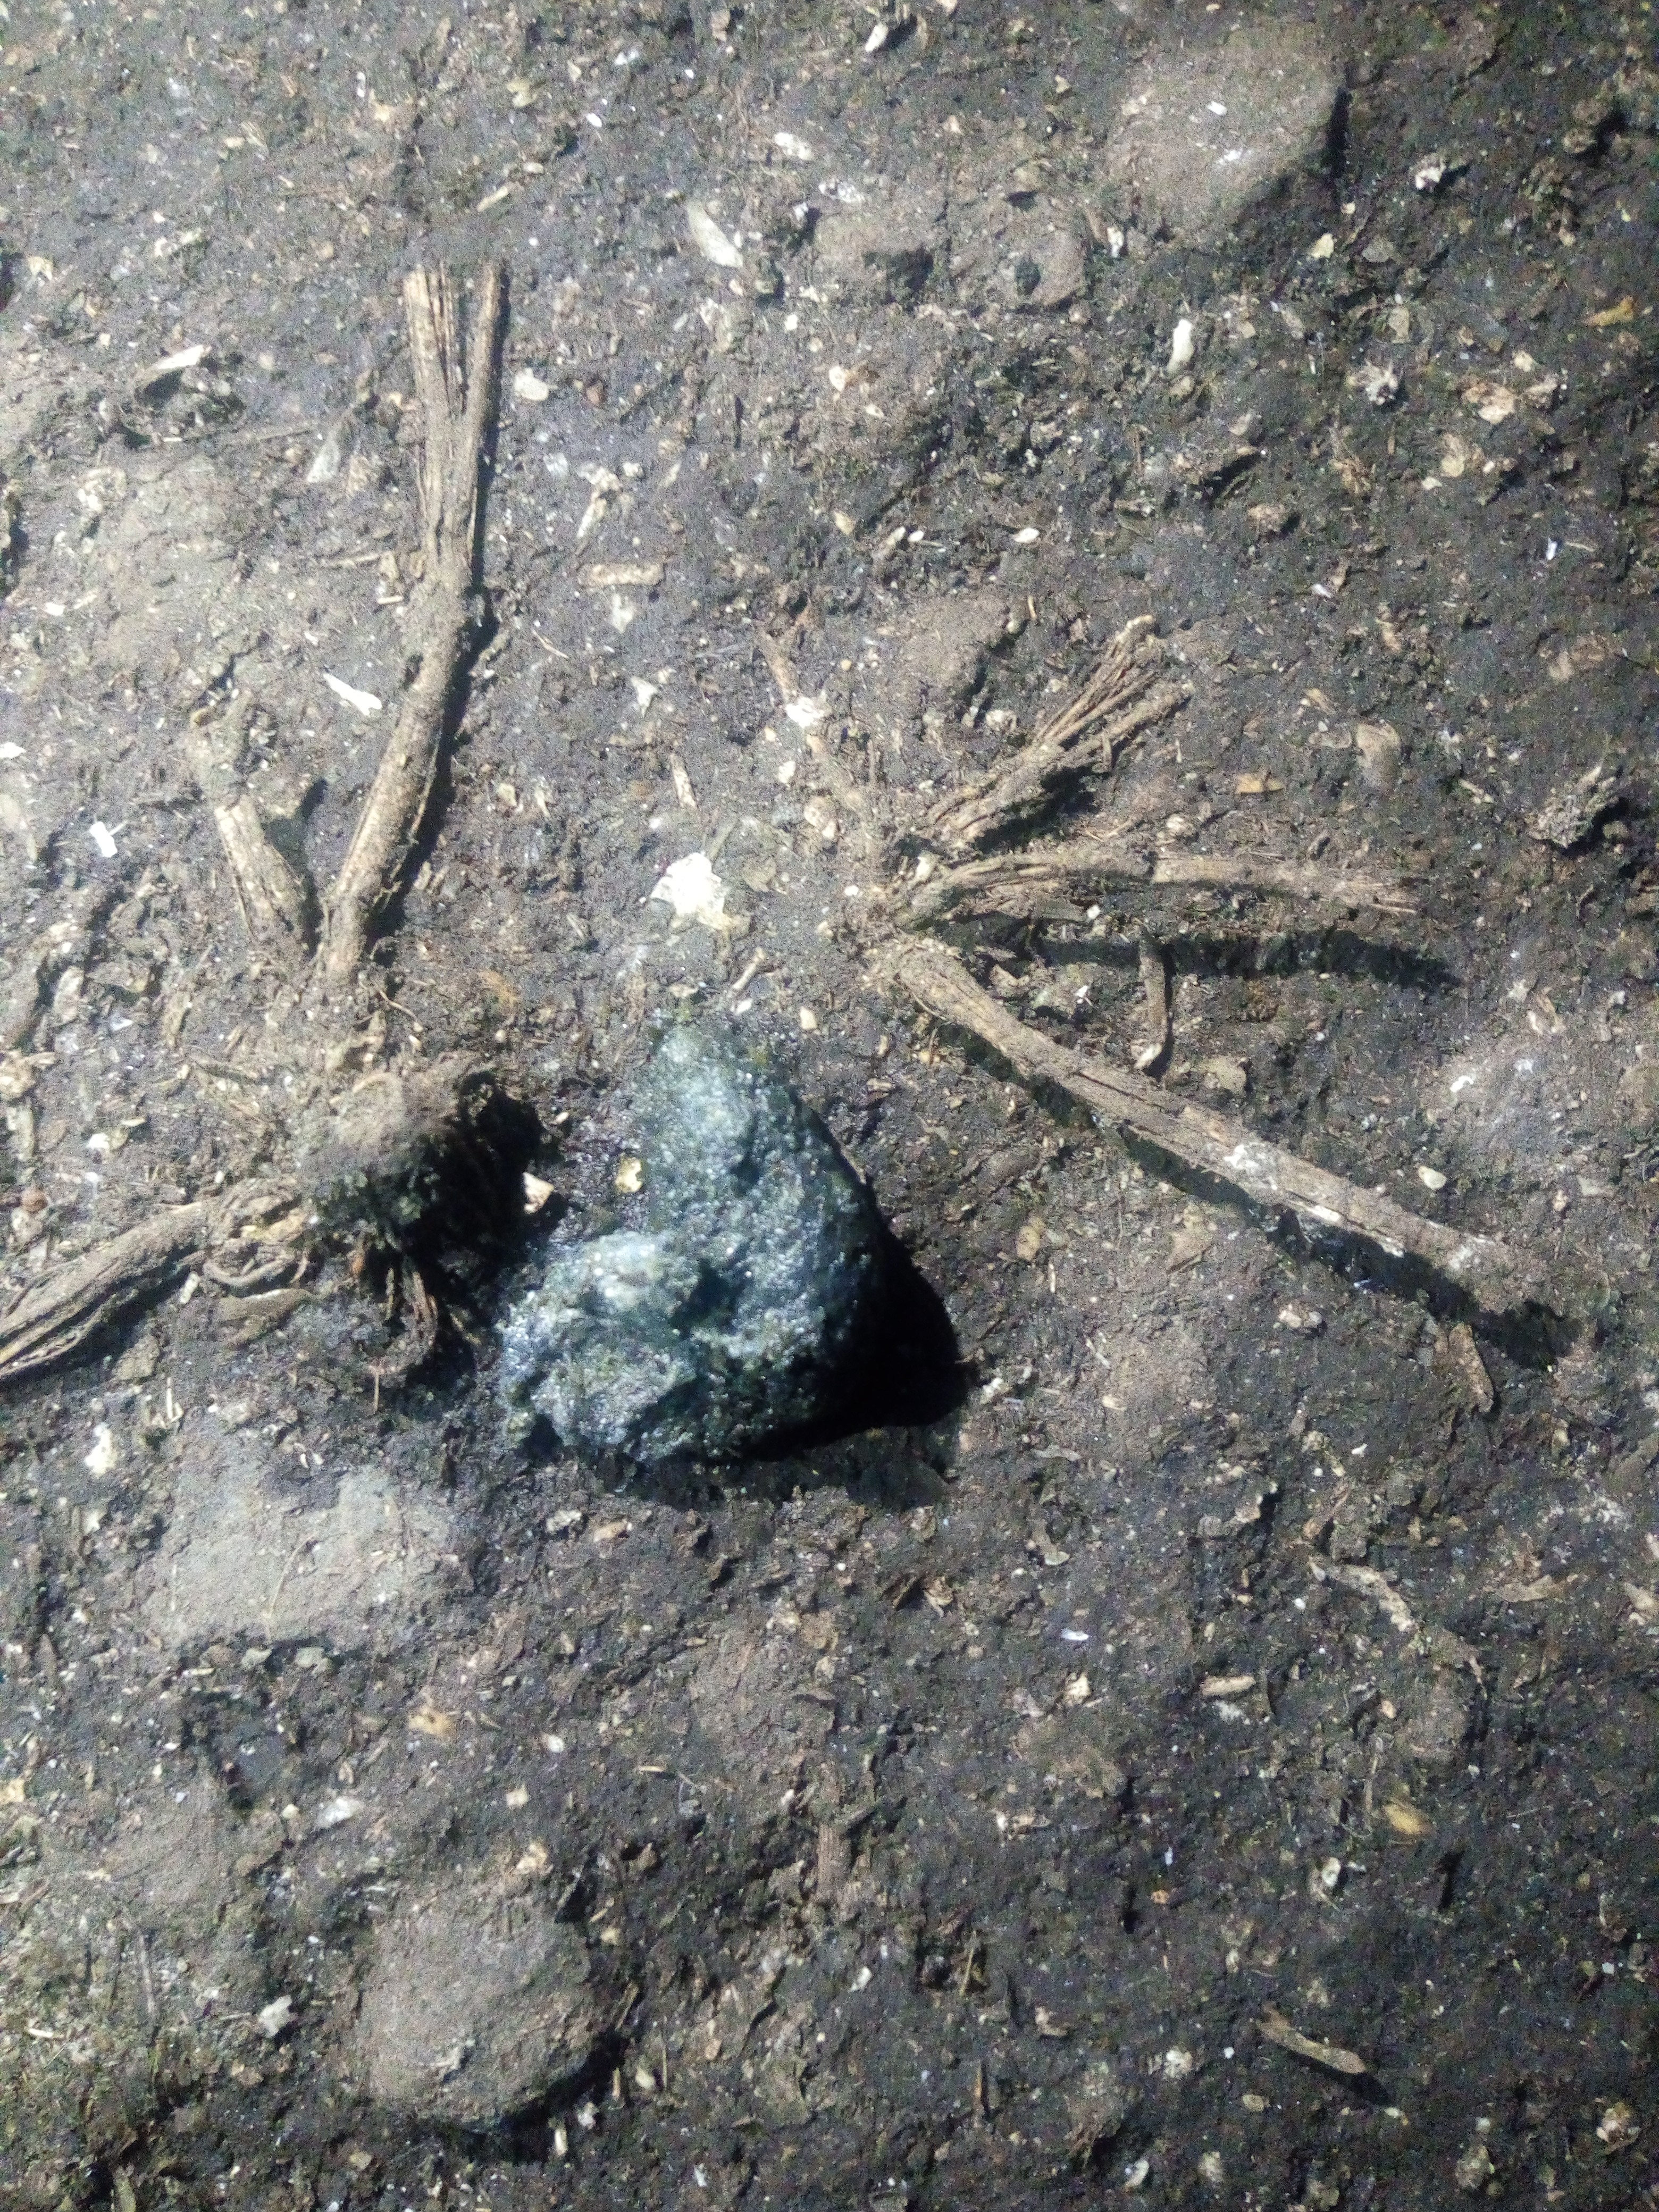
PCR-confirmed diagnosis: Healthy